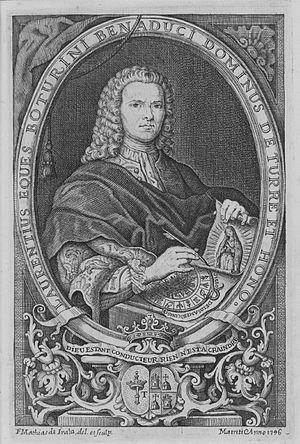
Lorenzo Boturini Bernaducci, né en 1702 à Côme et mort en 1753 à Madrid, est un historien, antiquaire et ethnographe de la Nouvelle-Espagne.